Højbro Plads 6

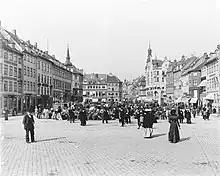
The building visible to the left on a photograph by Frederik Riise.

The property was home to 31 residents at the time of the 1860 census. Mads Thomas Westjeke, a new silk and textile merchant, resided on the ground floor. The three upper floors were as mentioned still occupied by the Hansen's, Bülow's and Friedlænger's. Griedlænder's wife had died in 1859. He had subsequentlymarried her sister. His daughter Thea would later marry Louis Meyer, another Jewish businessman who owned the property around the corner at Læderstræde 11. Martine Marie Christine Lapsto, a widow, resided on the second floor of the rear wing with one maid at the time of the 1860 census. Martine Marie Christine Capito, another widow, resided on the second floor of the rear wing with one maid. Carsten Friis Jespersen, a district physician, resided on the second floor of the side wing.